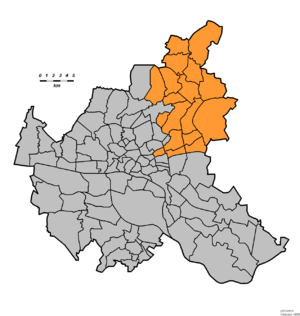
Bezirke i Hamborg / Bezirker og deres bydele / Bezirk Wandsbek
Bezirk Wandsbeks beliggenhed i Hamborg
Siden 1951 har Hamborg været inddelt i syv bezirke, som pr. 1. januar 2011 består af i alt 104 bydele. Bydelenes navne og grænser er ofte historiske, men der er også bydele af nyere herkomst. Af statistiske årsager er mange bydele yderligere opdelt i et eller flere kvarterer. Pr. 1. januar 2011 er der i alt 181 kvarterer.